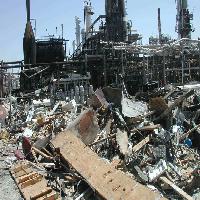
Weather: sun or clear